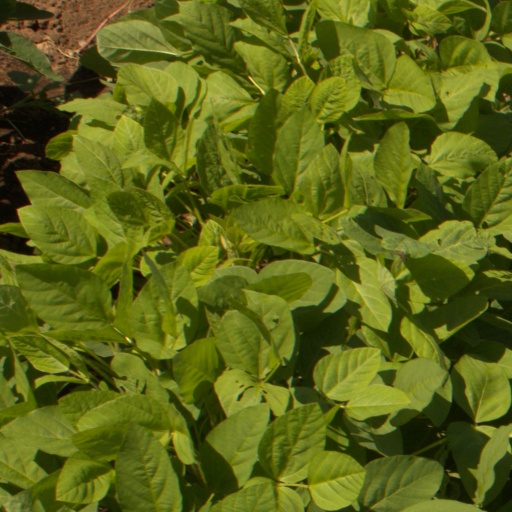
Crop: soybean